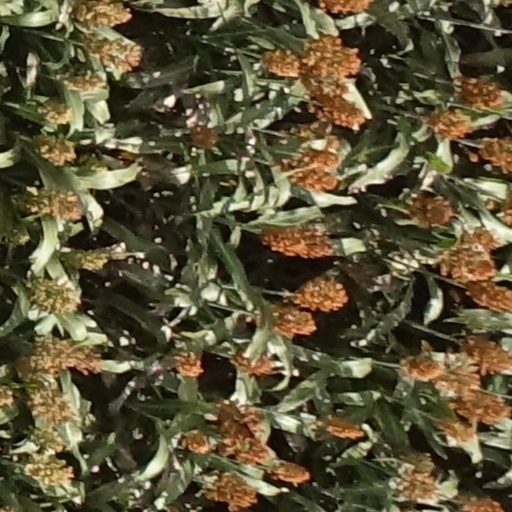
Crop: sorghum